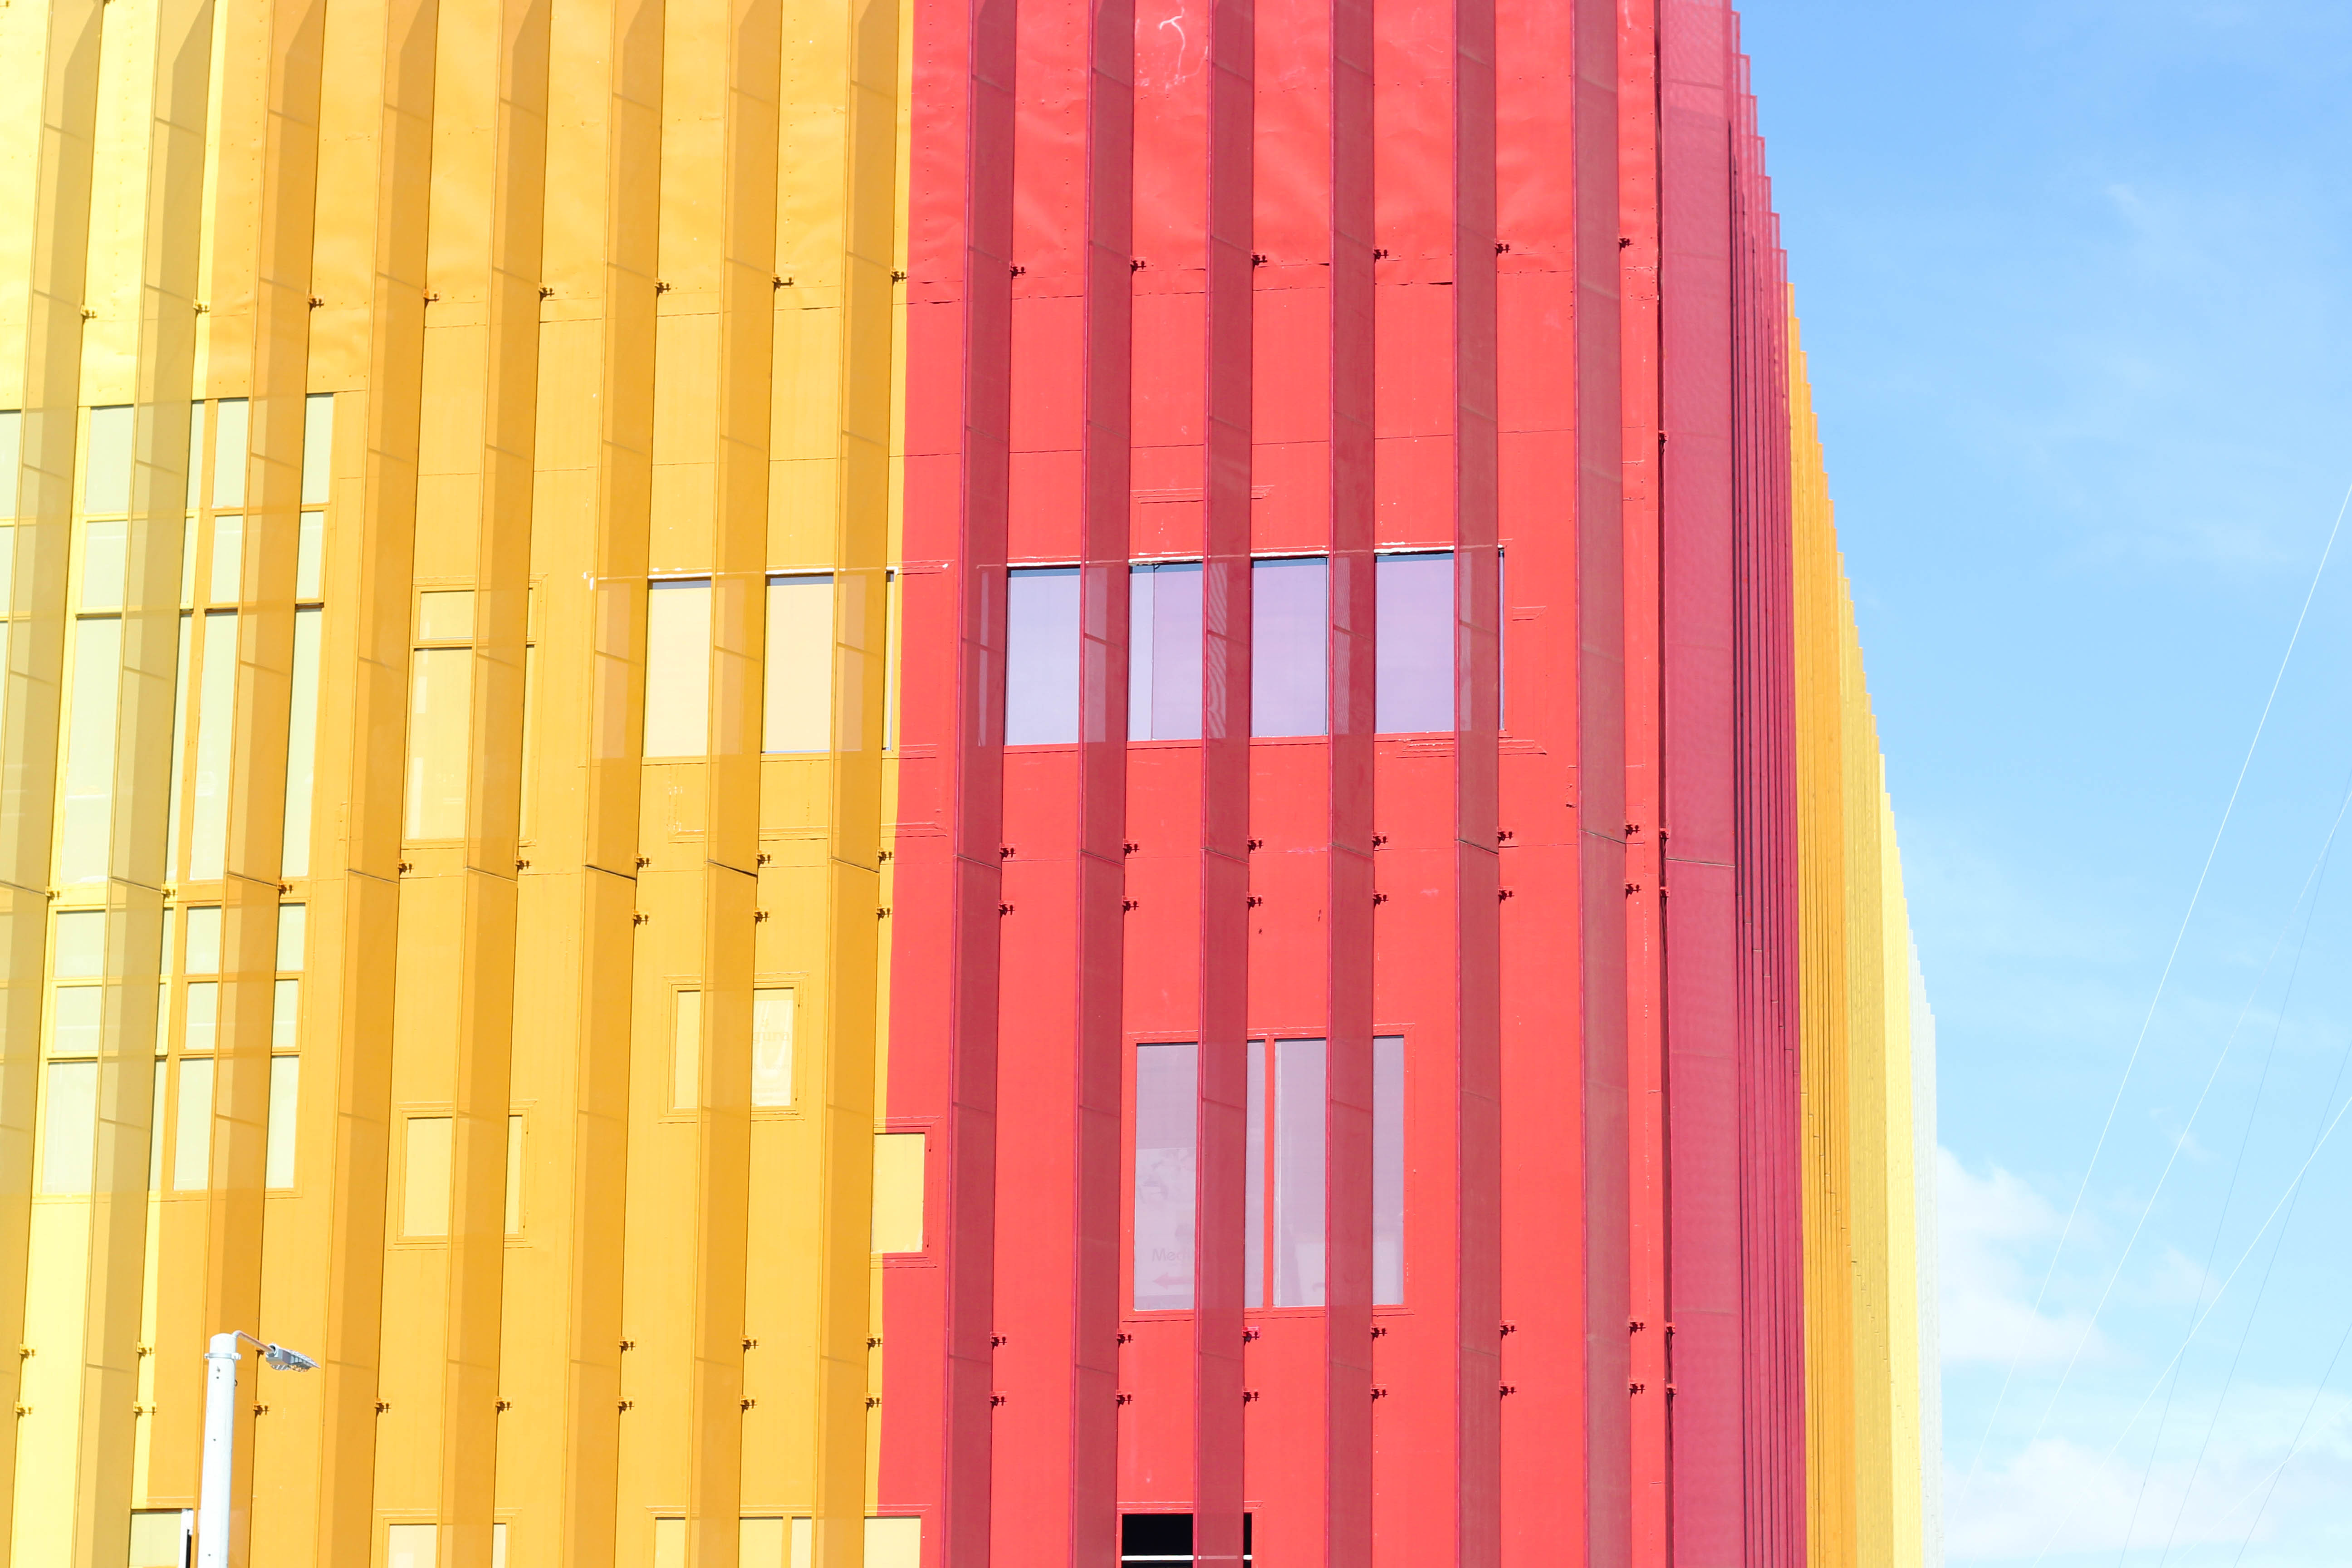
architecture, perspective, building, steel, line, curtain, modern, material, interior design, design, contemporary, window covering, window treatment